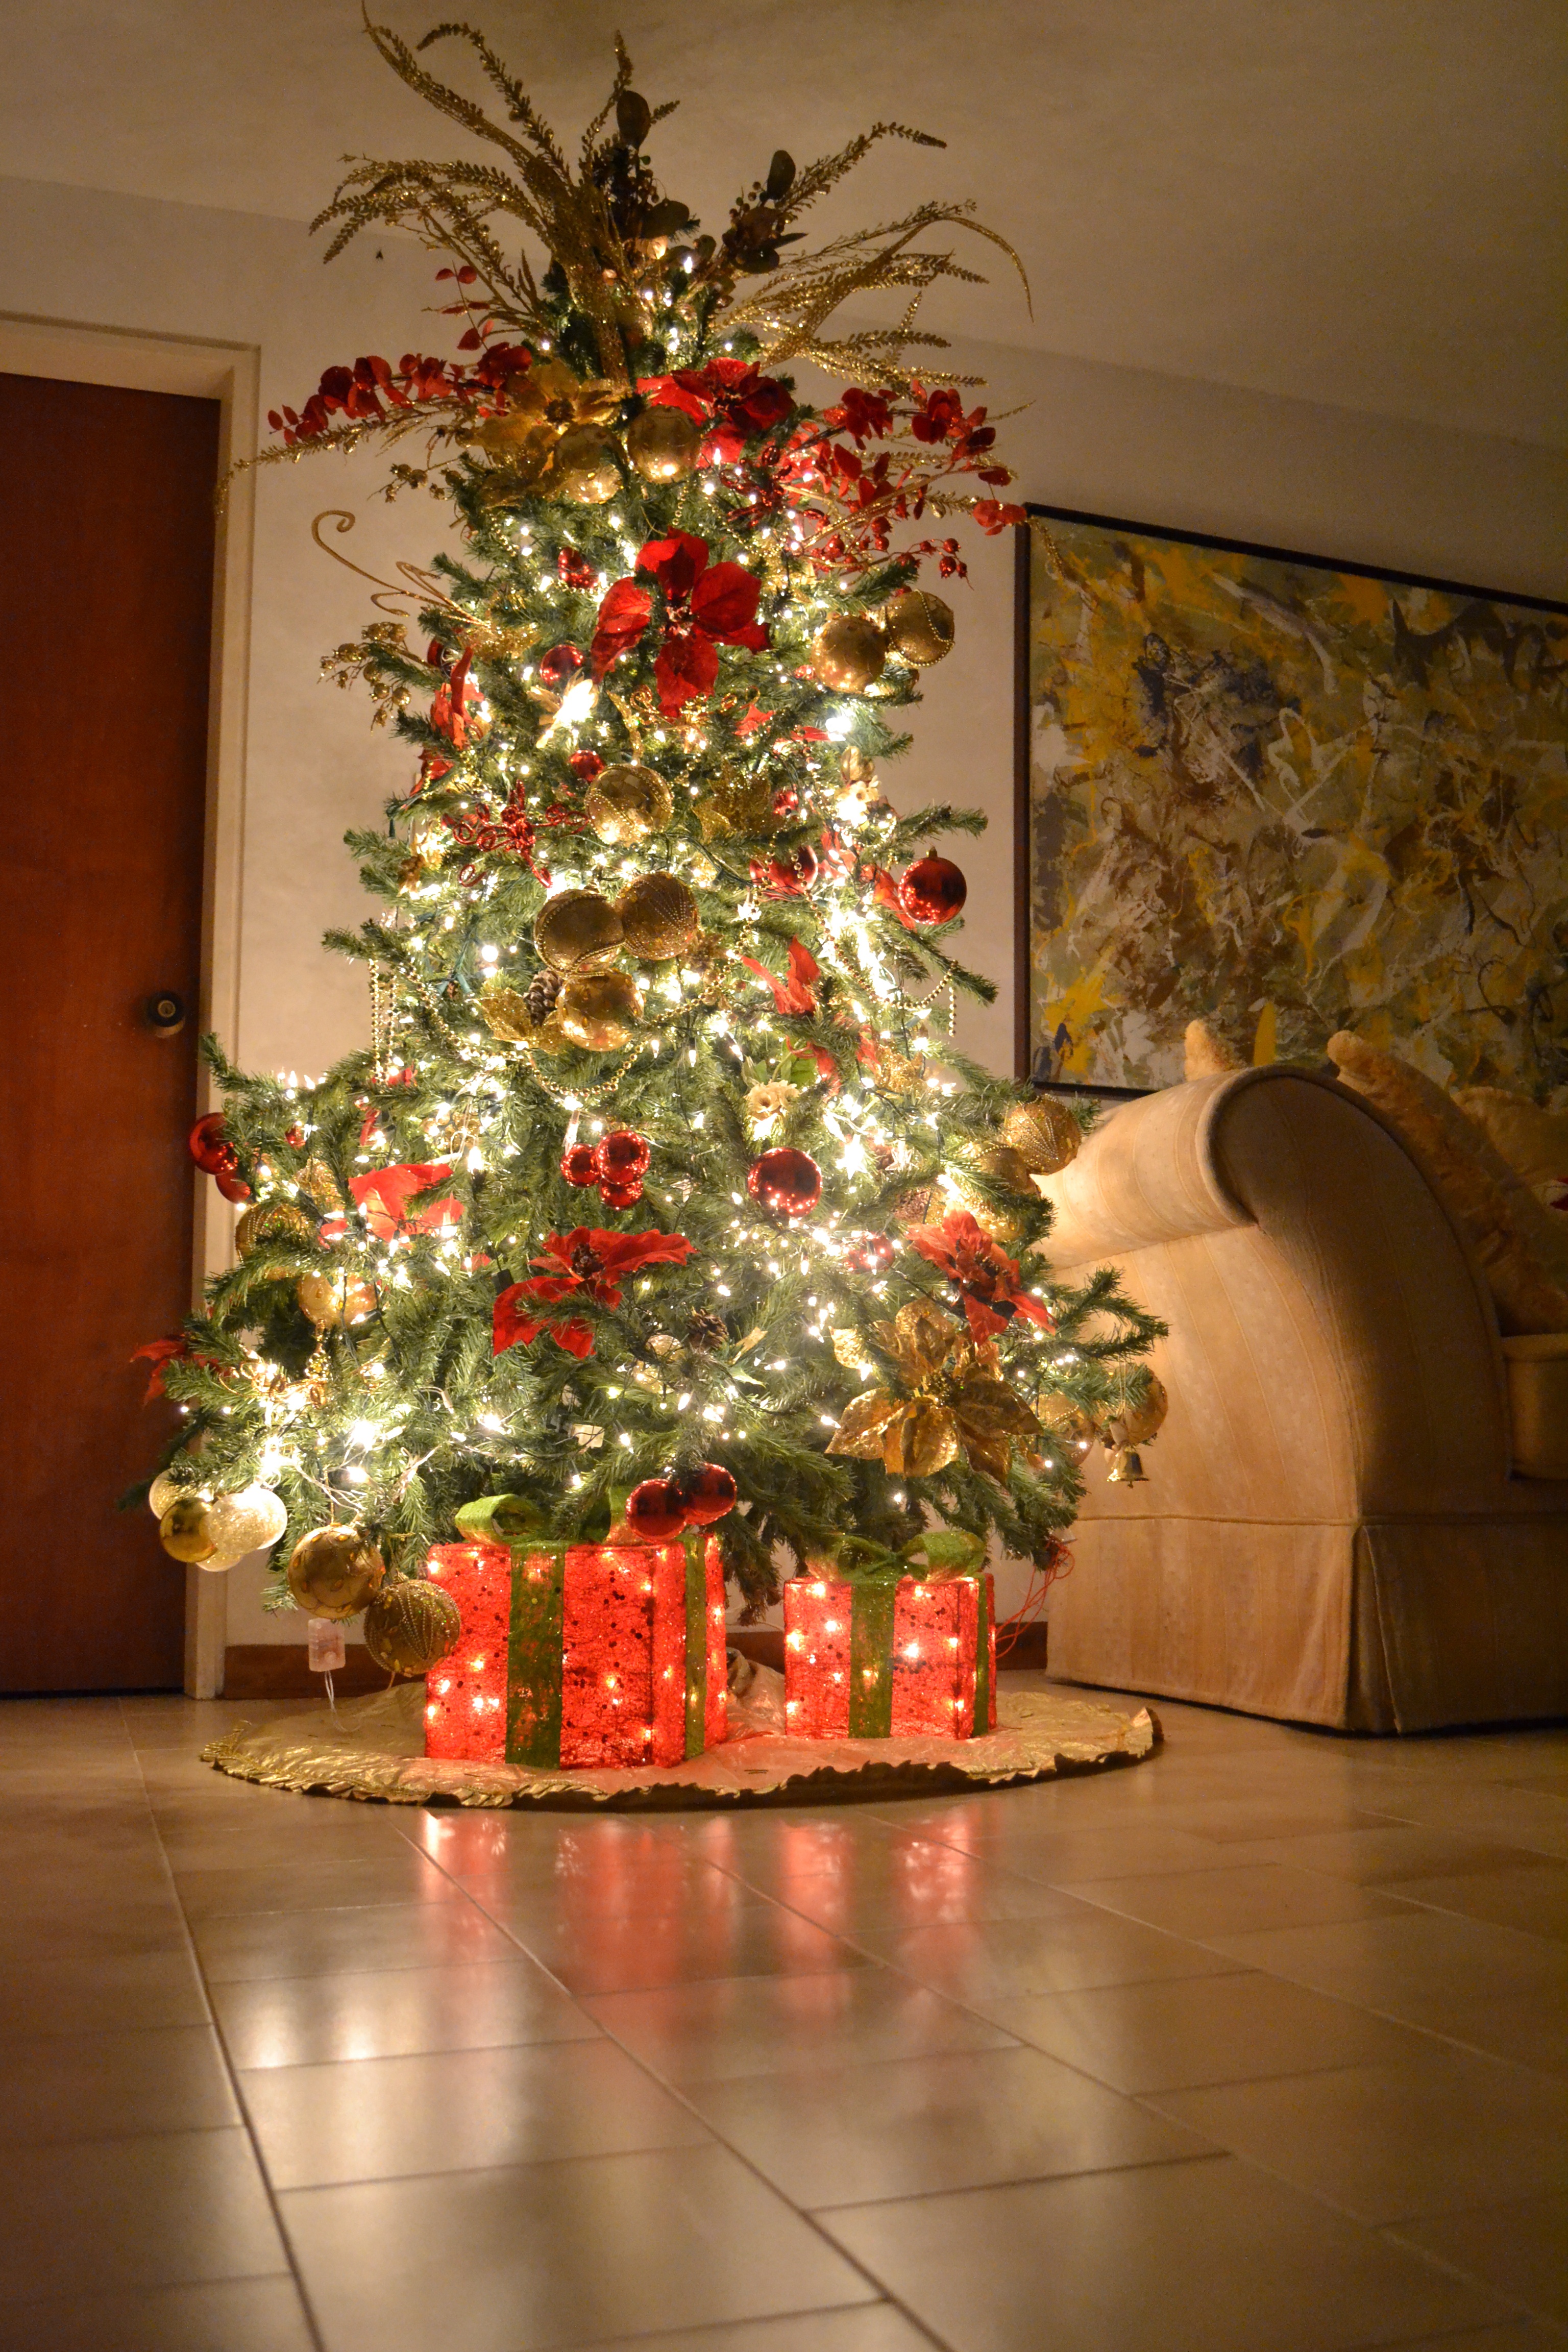
tree, flower, holiday, christmas, christmas tree, christmas decoration